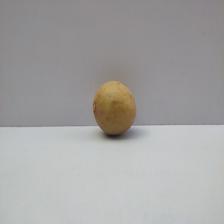
Size: Medium